Timon of Phlius

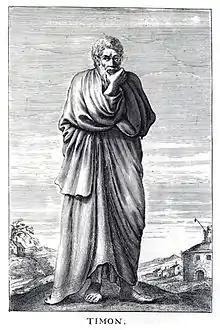
Timon of Phlius, 17th-century engraving

Timon of Phlius (BCc. 235 BC) was an Ancient Greek philosopher from the Hellenistic period, who was the student of Pyrrho. Unlike Pyrrho, who wrote nothing, Timon wrote satirical philosophical poetry called "Silloi" as well as a number of prose writings. These have been lost, but the fragments quoted in later authors allow a rough outline of his philosophy to be reconstructed.